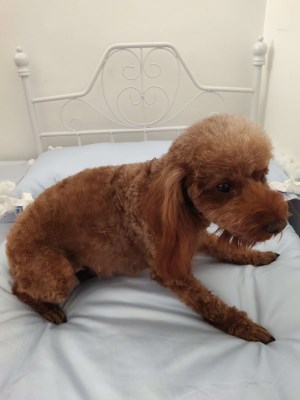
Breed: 7449-n000128-teddy